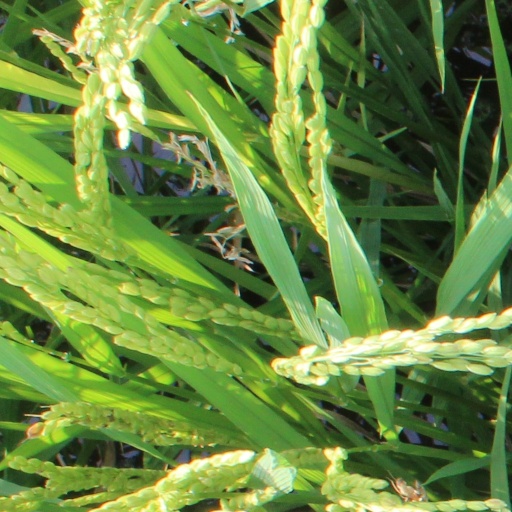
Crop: rice